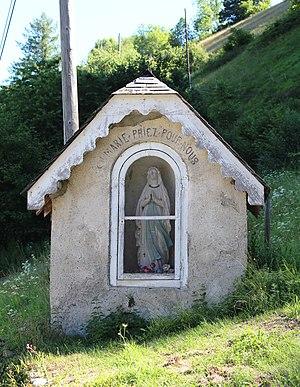
Oratoire d'Arbéost (Hautes-Pyrénées)
Arbéost est une commune française située dans le département des Hautes-Pyrénées, en région Occitanie.